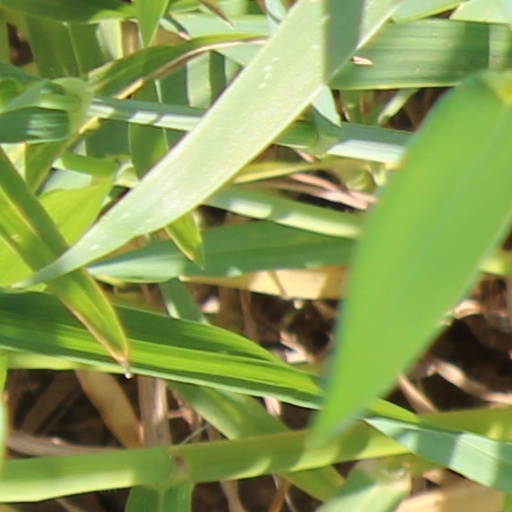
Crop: wheat